Campo Verano

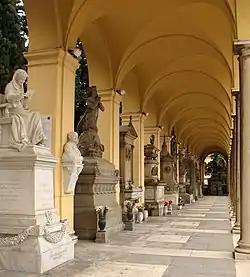
Colonnade with funeral monuments at the Campo Verano.

The Campo Verano (Italian: "Cimitero del Verano") is a cemetery in Rome, Italy, founded in the early 19th century. The monumental cemetery covers a surface area of 83 hectares which is currently divided into several sections: the main Catholic cemetery, the Jewish cemetery established in 1895, a Protestant section with its own entrance and a military section with monument to the victims of World War I.